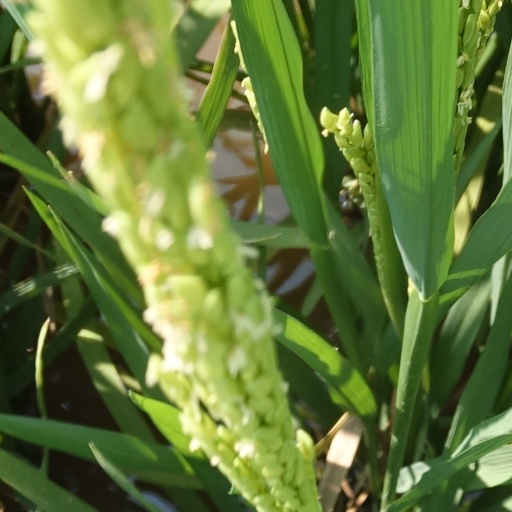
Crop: rice